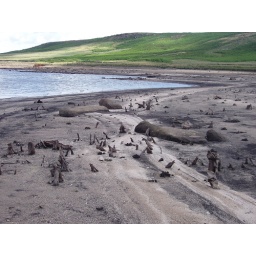
Prehistoric tree stumps exposed in the reservoir base peat during period of drought.